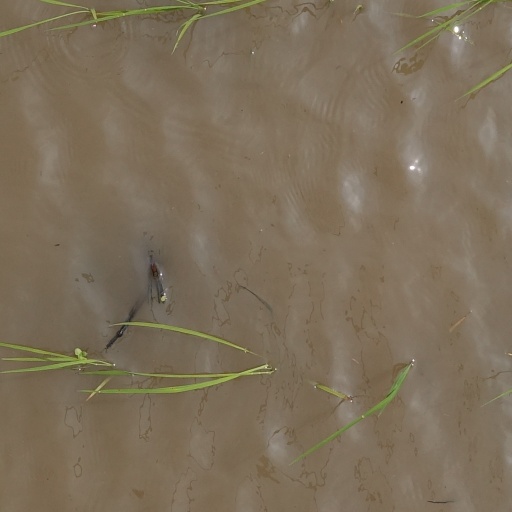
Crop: rice